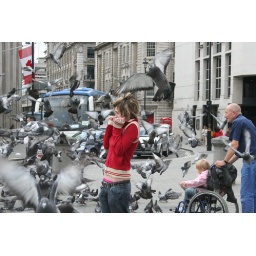
shitey pants in the middle of the pigeon tornado